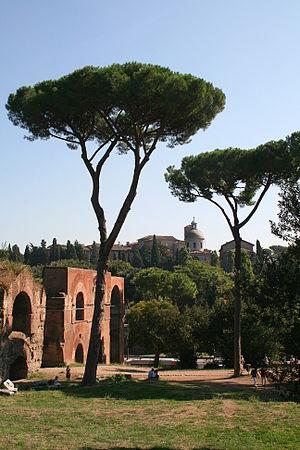
Arches de la section de l'Aqua Claudia dit Aqueduc de Néron et tour de la Basilique San Giovani e Paolo vues depuis le parc du Mont Palatin à (Rome).